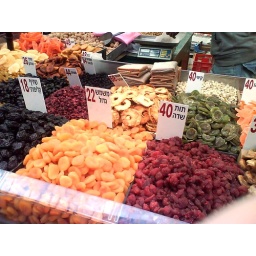
Dried fruit stand in the Jerusalem market